Klassfesten

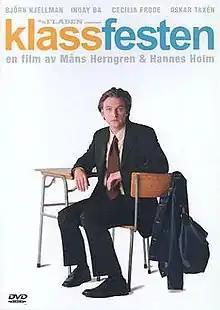
Swedish dvd-cover

Klassfesten ("The Class Reunion") is a 2002 Swedish comedy/drama film written and directed by Måns Herngren and Hannes Holm. The film stars Björn Kjellman, Cecilia Frode, Inday Ba, Henrik Hjelt, Lisa Lindgren and Ulf Friberg. The film was released on 27 February 2002 in Sweden.